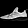
Label: Sneaker